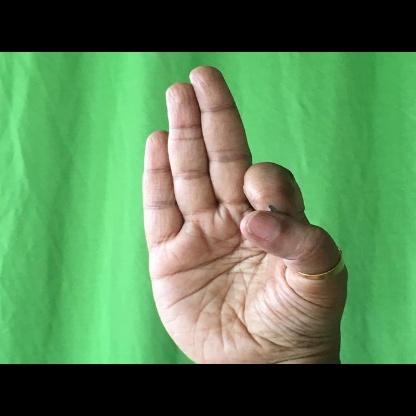
Mudra: Aralam